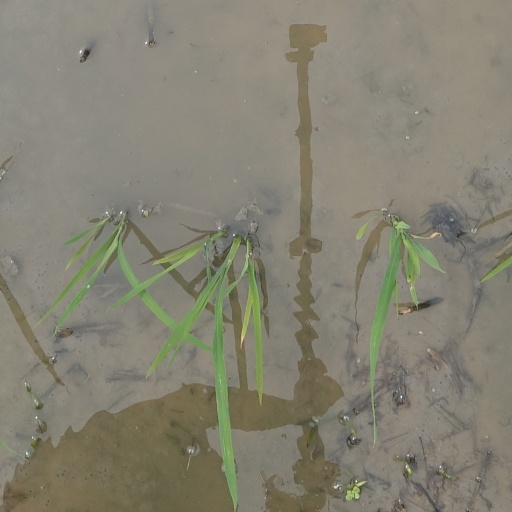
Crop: rice